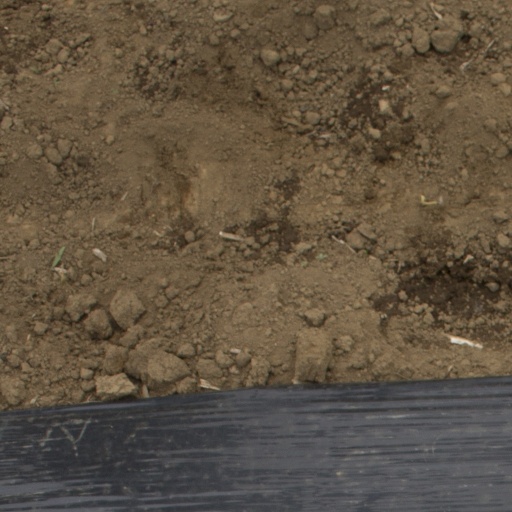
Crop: Jerusalem artichoke